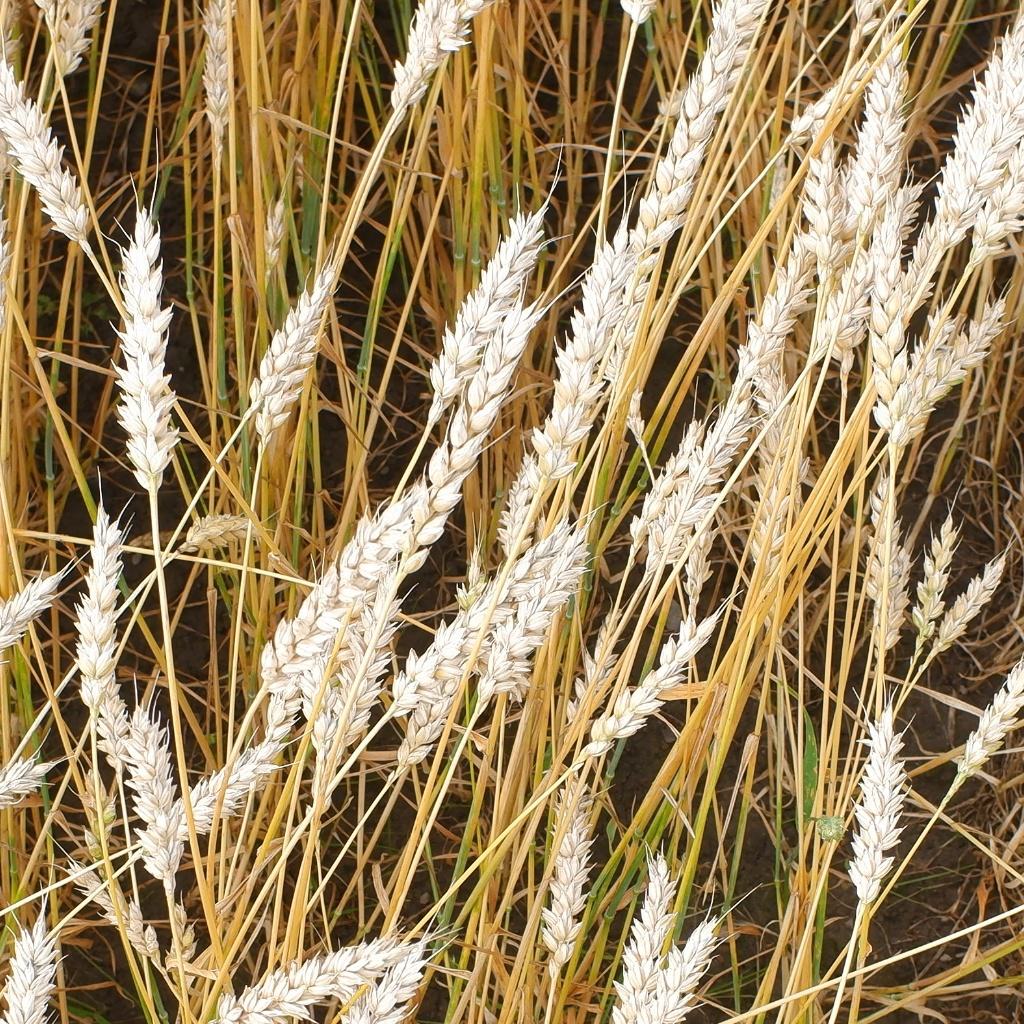
Country: Norway
Location: NMBU
Wheat development stage: Filling